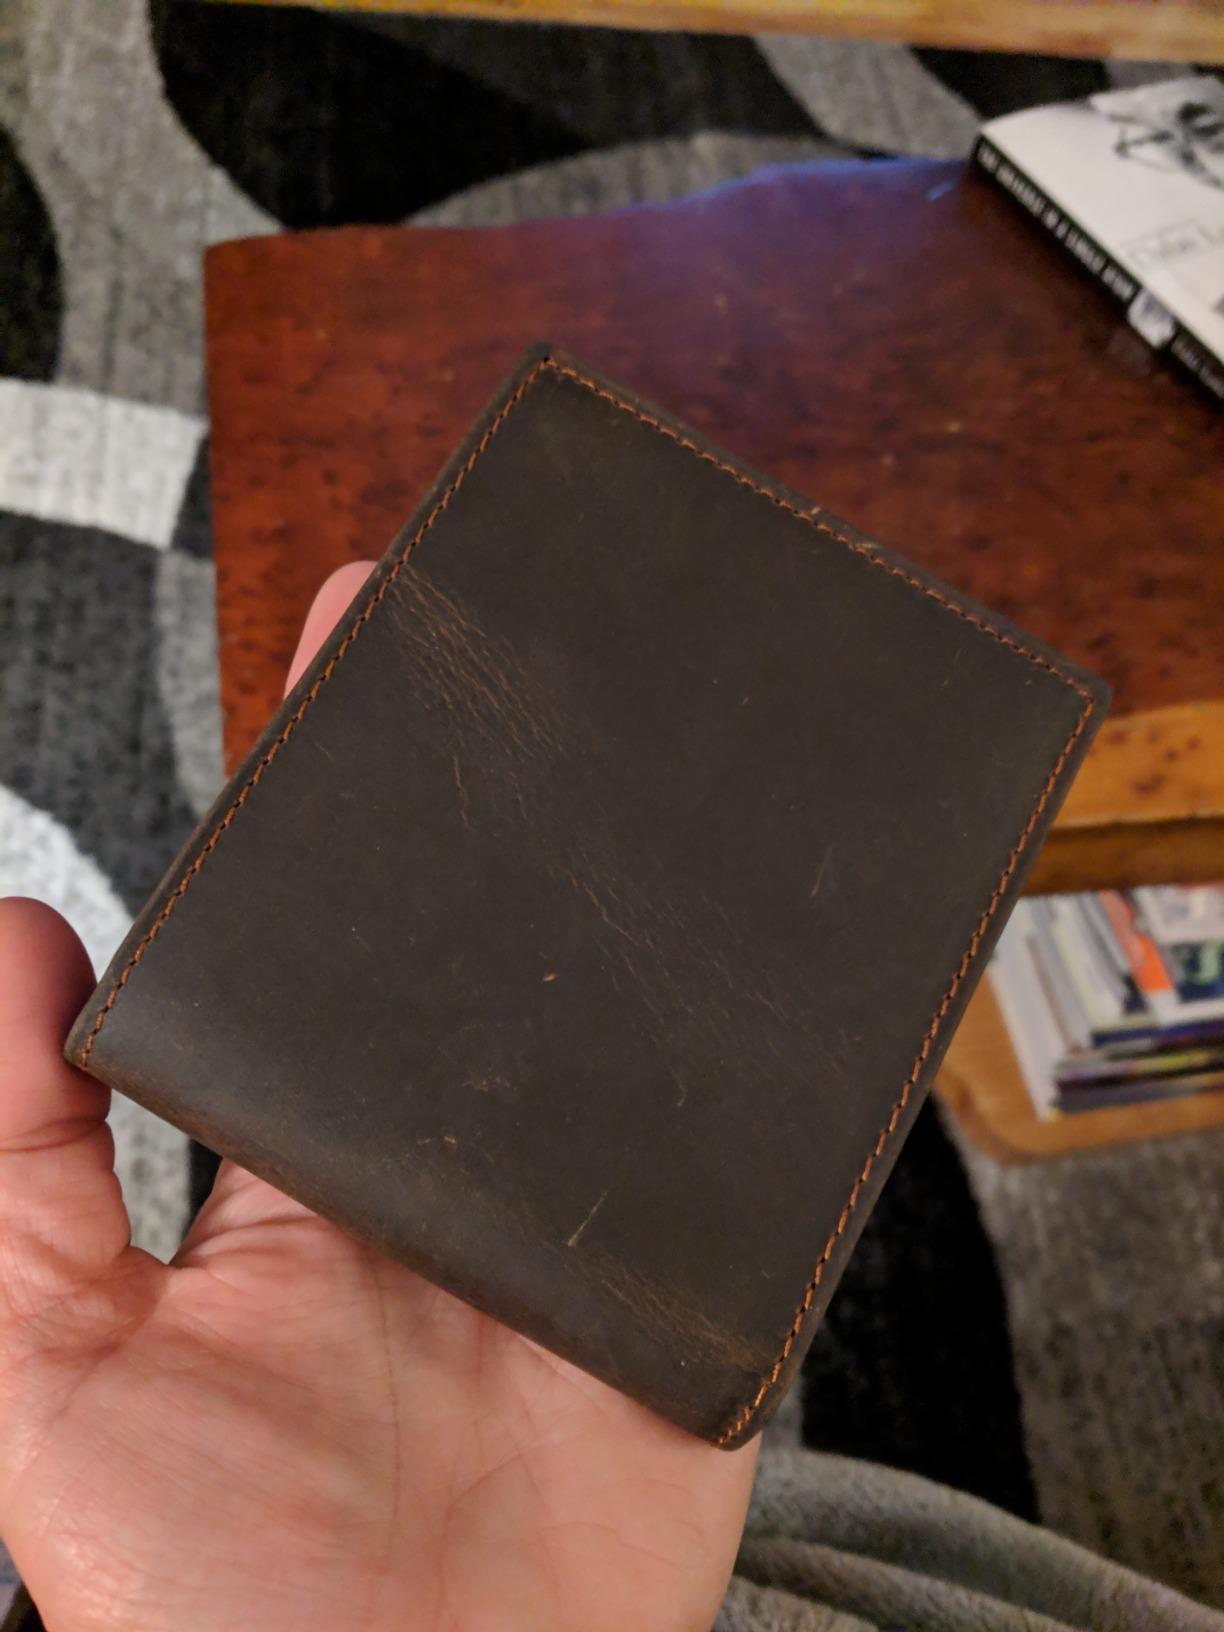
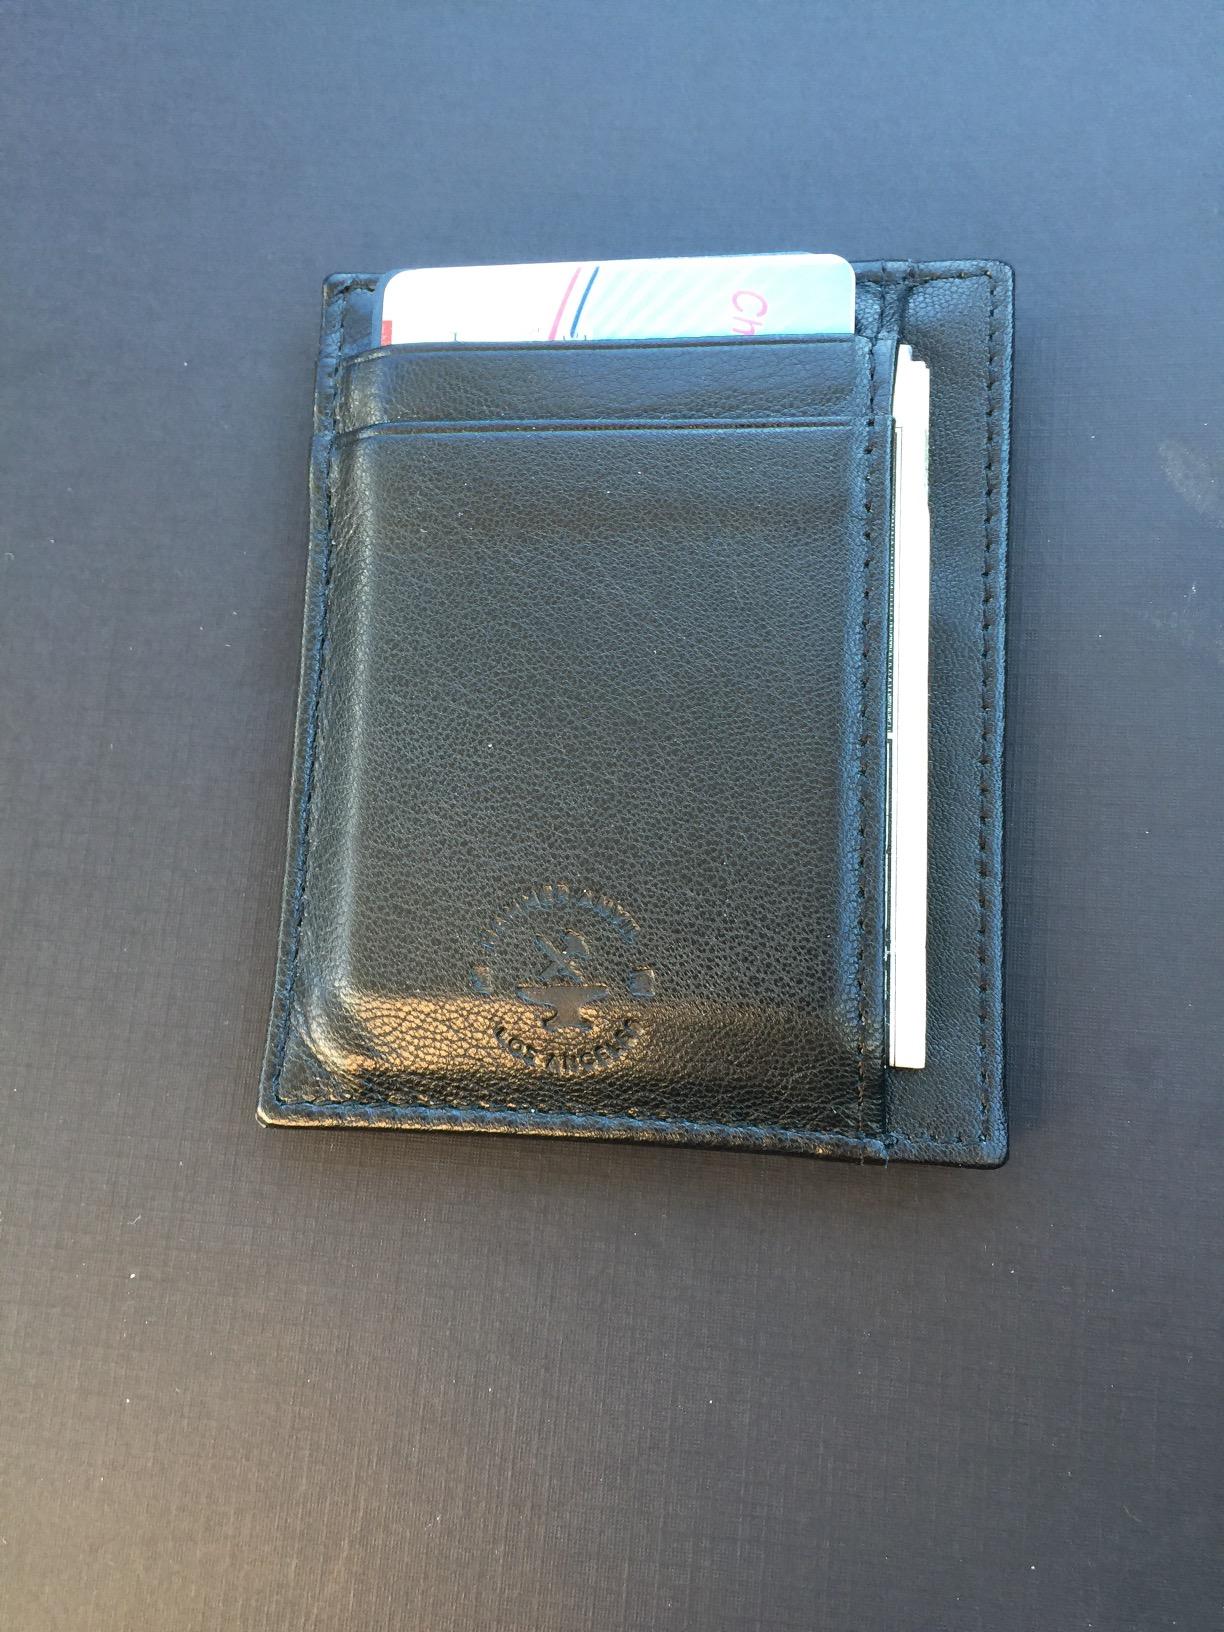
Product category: accessories_wallet
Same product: no